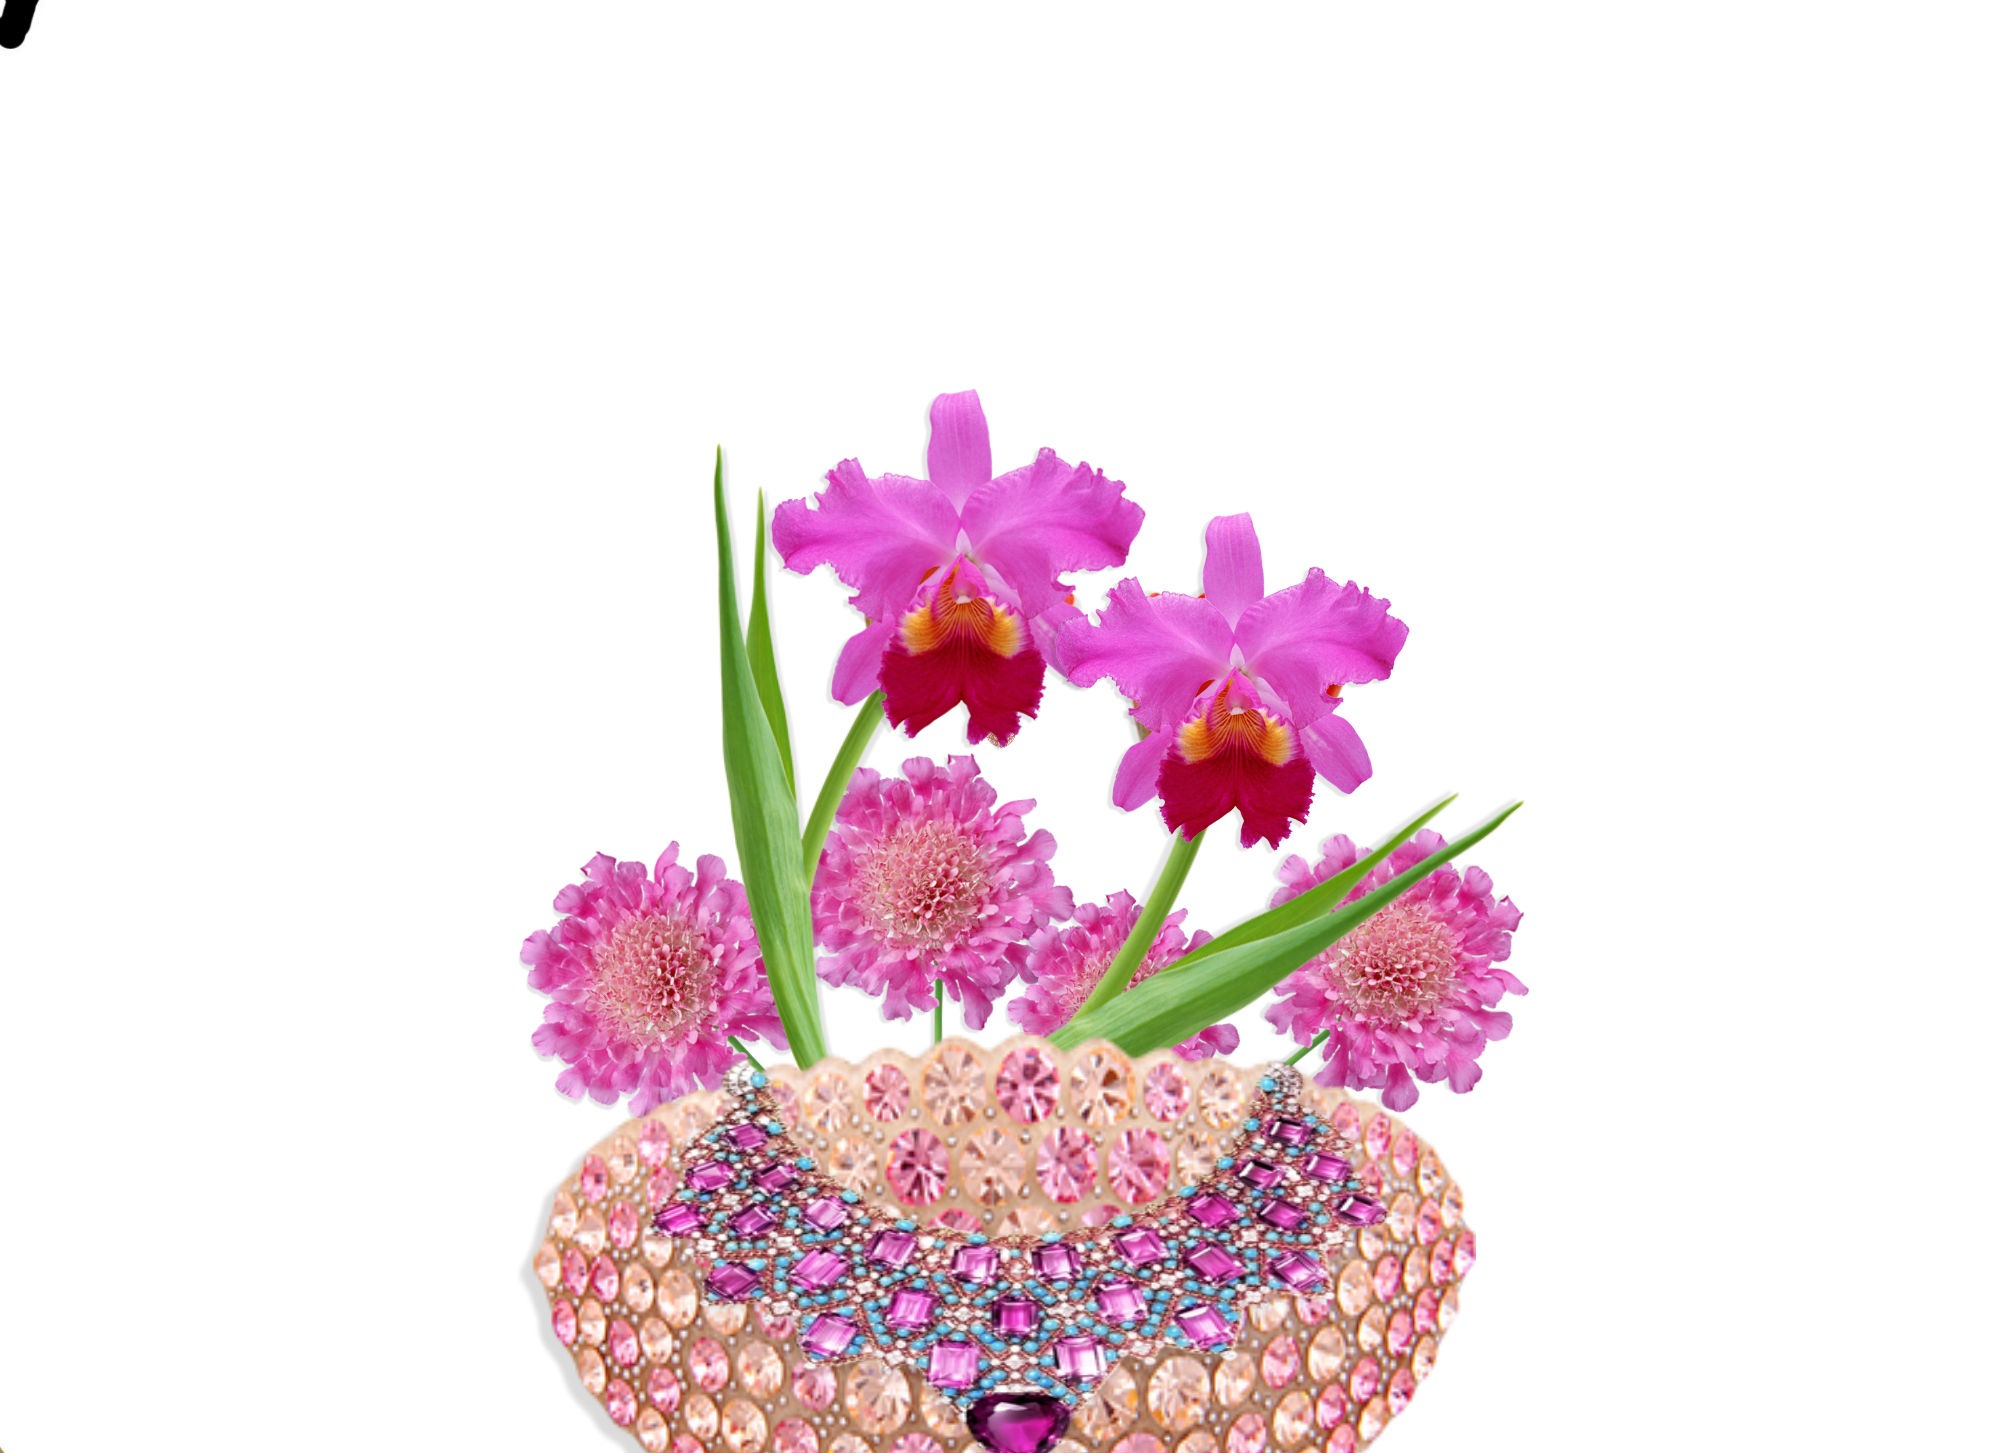
plant, flower, petal, floral, pink, arrangement, violet, magenta, floristry, paste, flowering plant, flower bouquet, cut flowers, floral design, orquideas, land plant, flower arranging